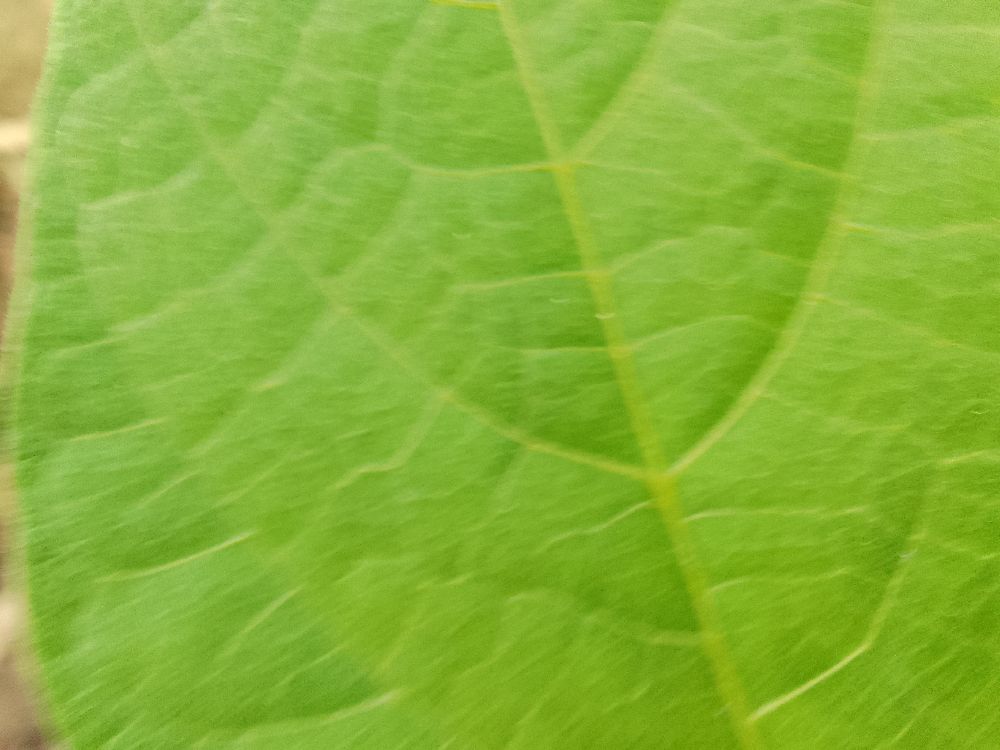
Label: healthy